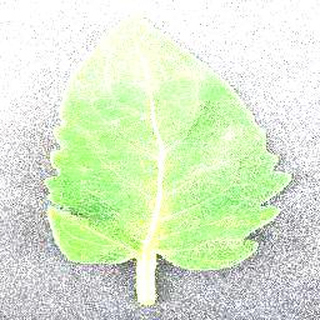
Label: healthy_tomato